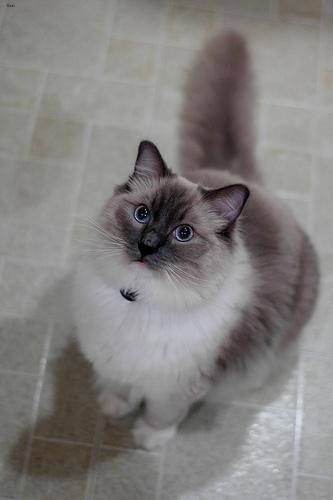
Ragdoll